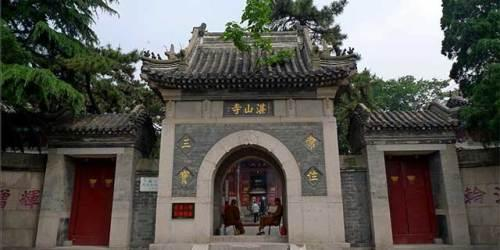
地标名称：青岛湛山寺
所在城市：青岛市·市南区